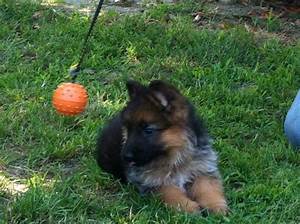
Label: dog